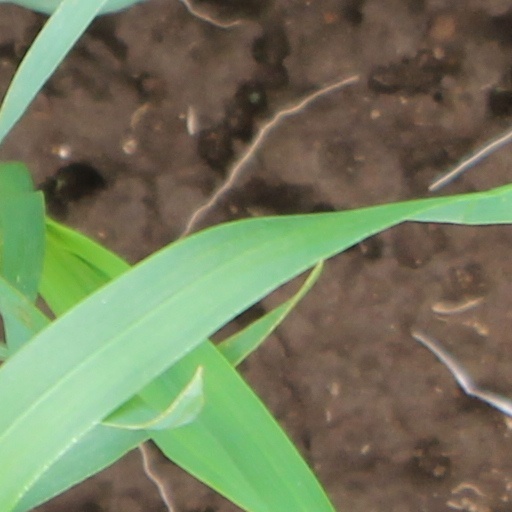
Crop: wheat